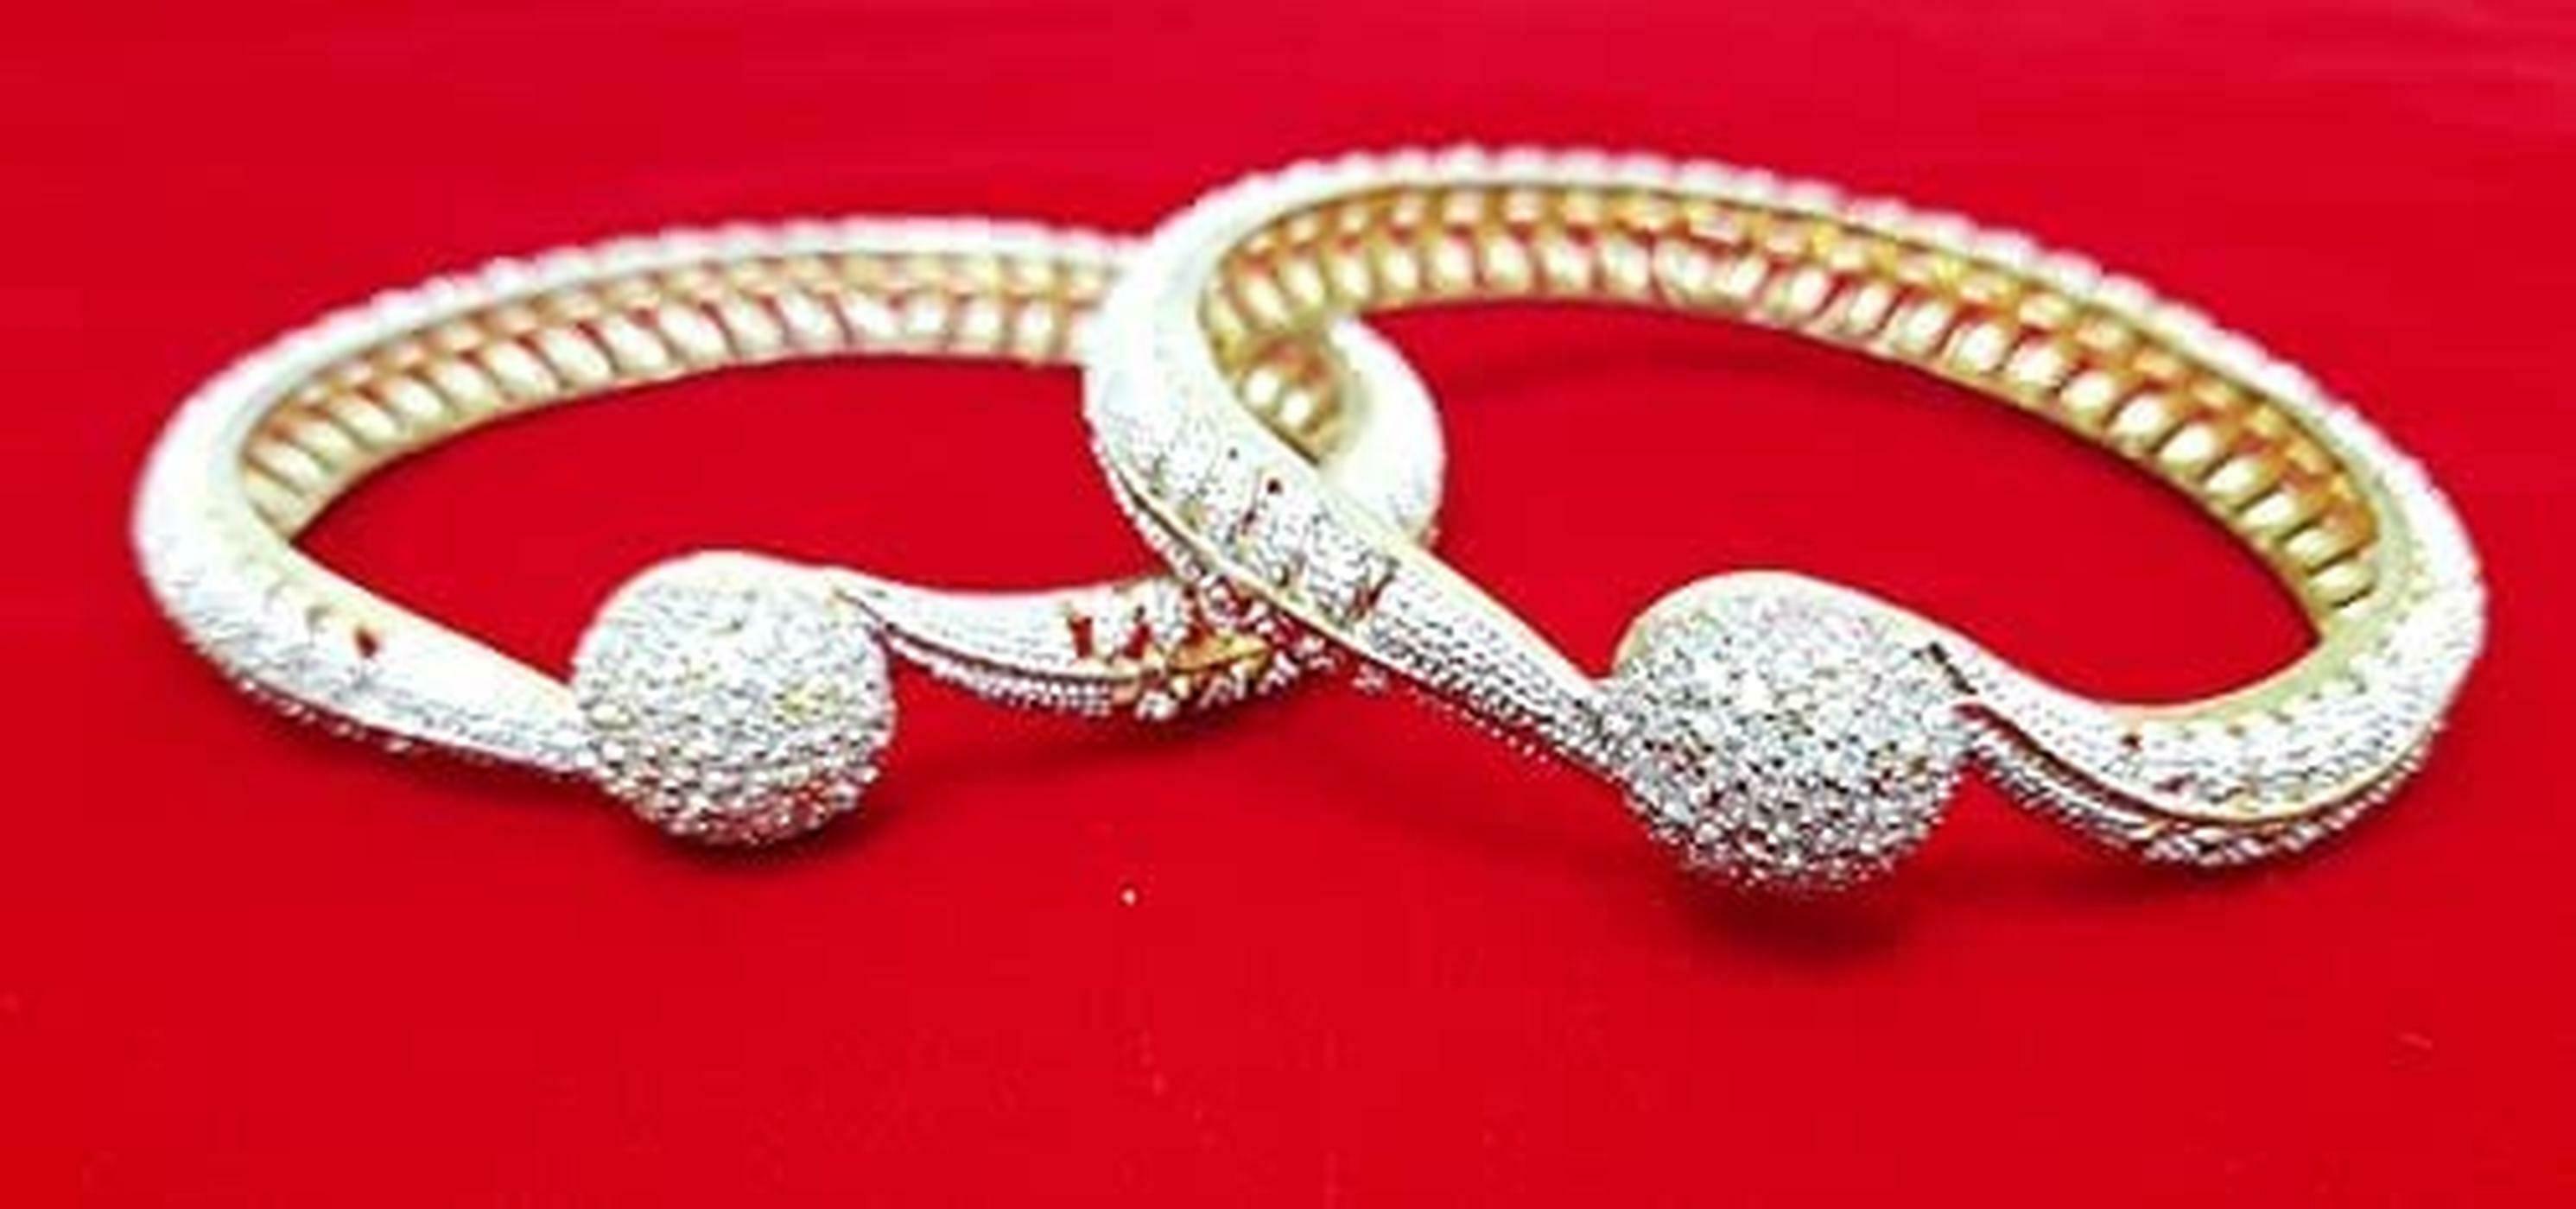
AyanAarsh White and Golden Plated American Diamond Bangles for Women and Girls (pack of 2)
Type: Bangles
Brand: AyanAarsh
Price: Rs. 379
 We thoughtfully source our materials from leading and Top Best suppliers in all over India to ensure top quality experience making our fashion Bangles 100% Skin Friendly. This must-have design can be worn on any occasion to boost up your style factor and enhance the beauty in you. A classic fusion of exquisite craftsmanship and feminine elegance. A pair of bangles which you wear on any occasion- party, festival, wedding Great gift to express your loved ones gift them on special occasion. Comes in a beautiful brand exclusive paper gift box.
Features: A pair of bangles which you wear on any occasion- party, festival, wedding,Great gift to express your loved ones gift them on special occasion. Comes in a beautiful brand exclusive paper gift box,This must-have design can be worn on any occasion to boost up your style factor and enhance the beauty in you. A classic fusion of exquisite craftsmanship and feminine elegance,Two Bangles Set For any Occasion
Included: Pack of 2 Bangles